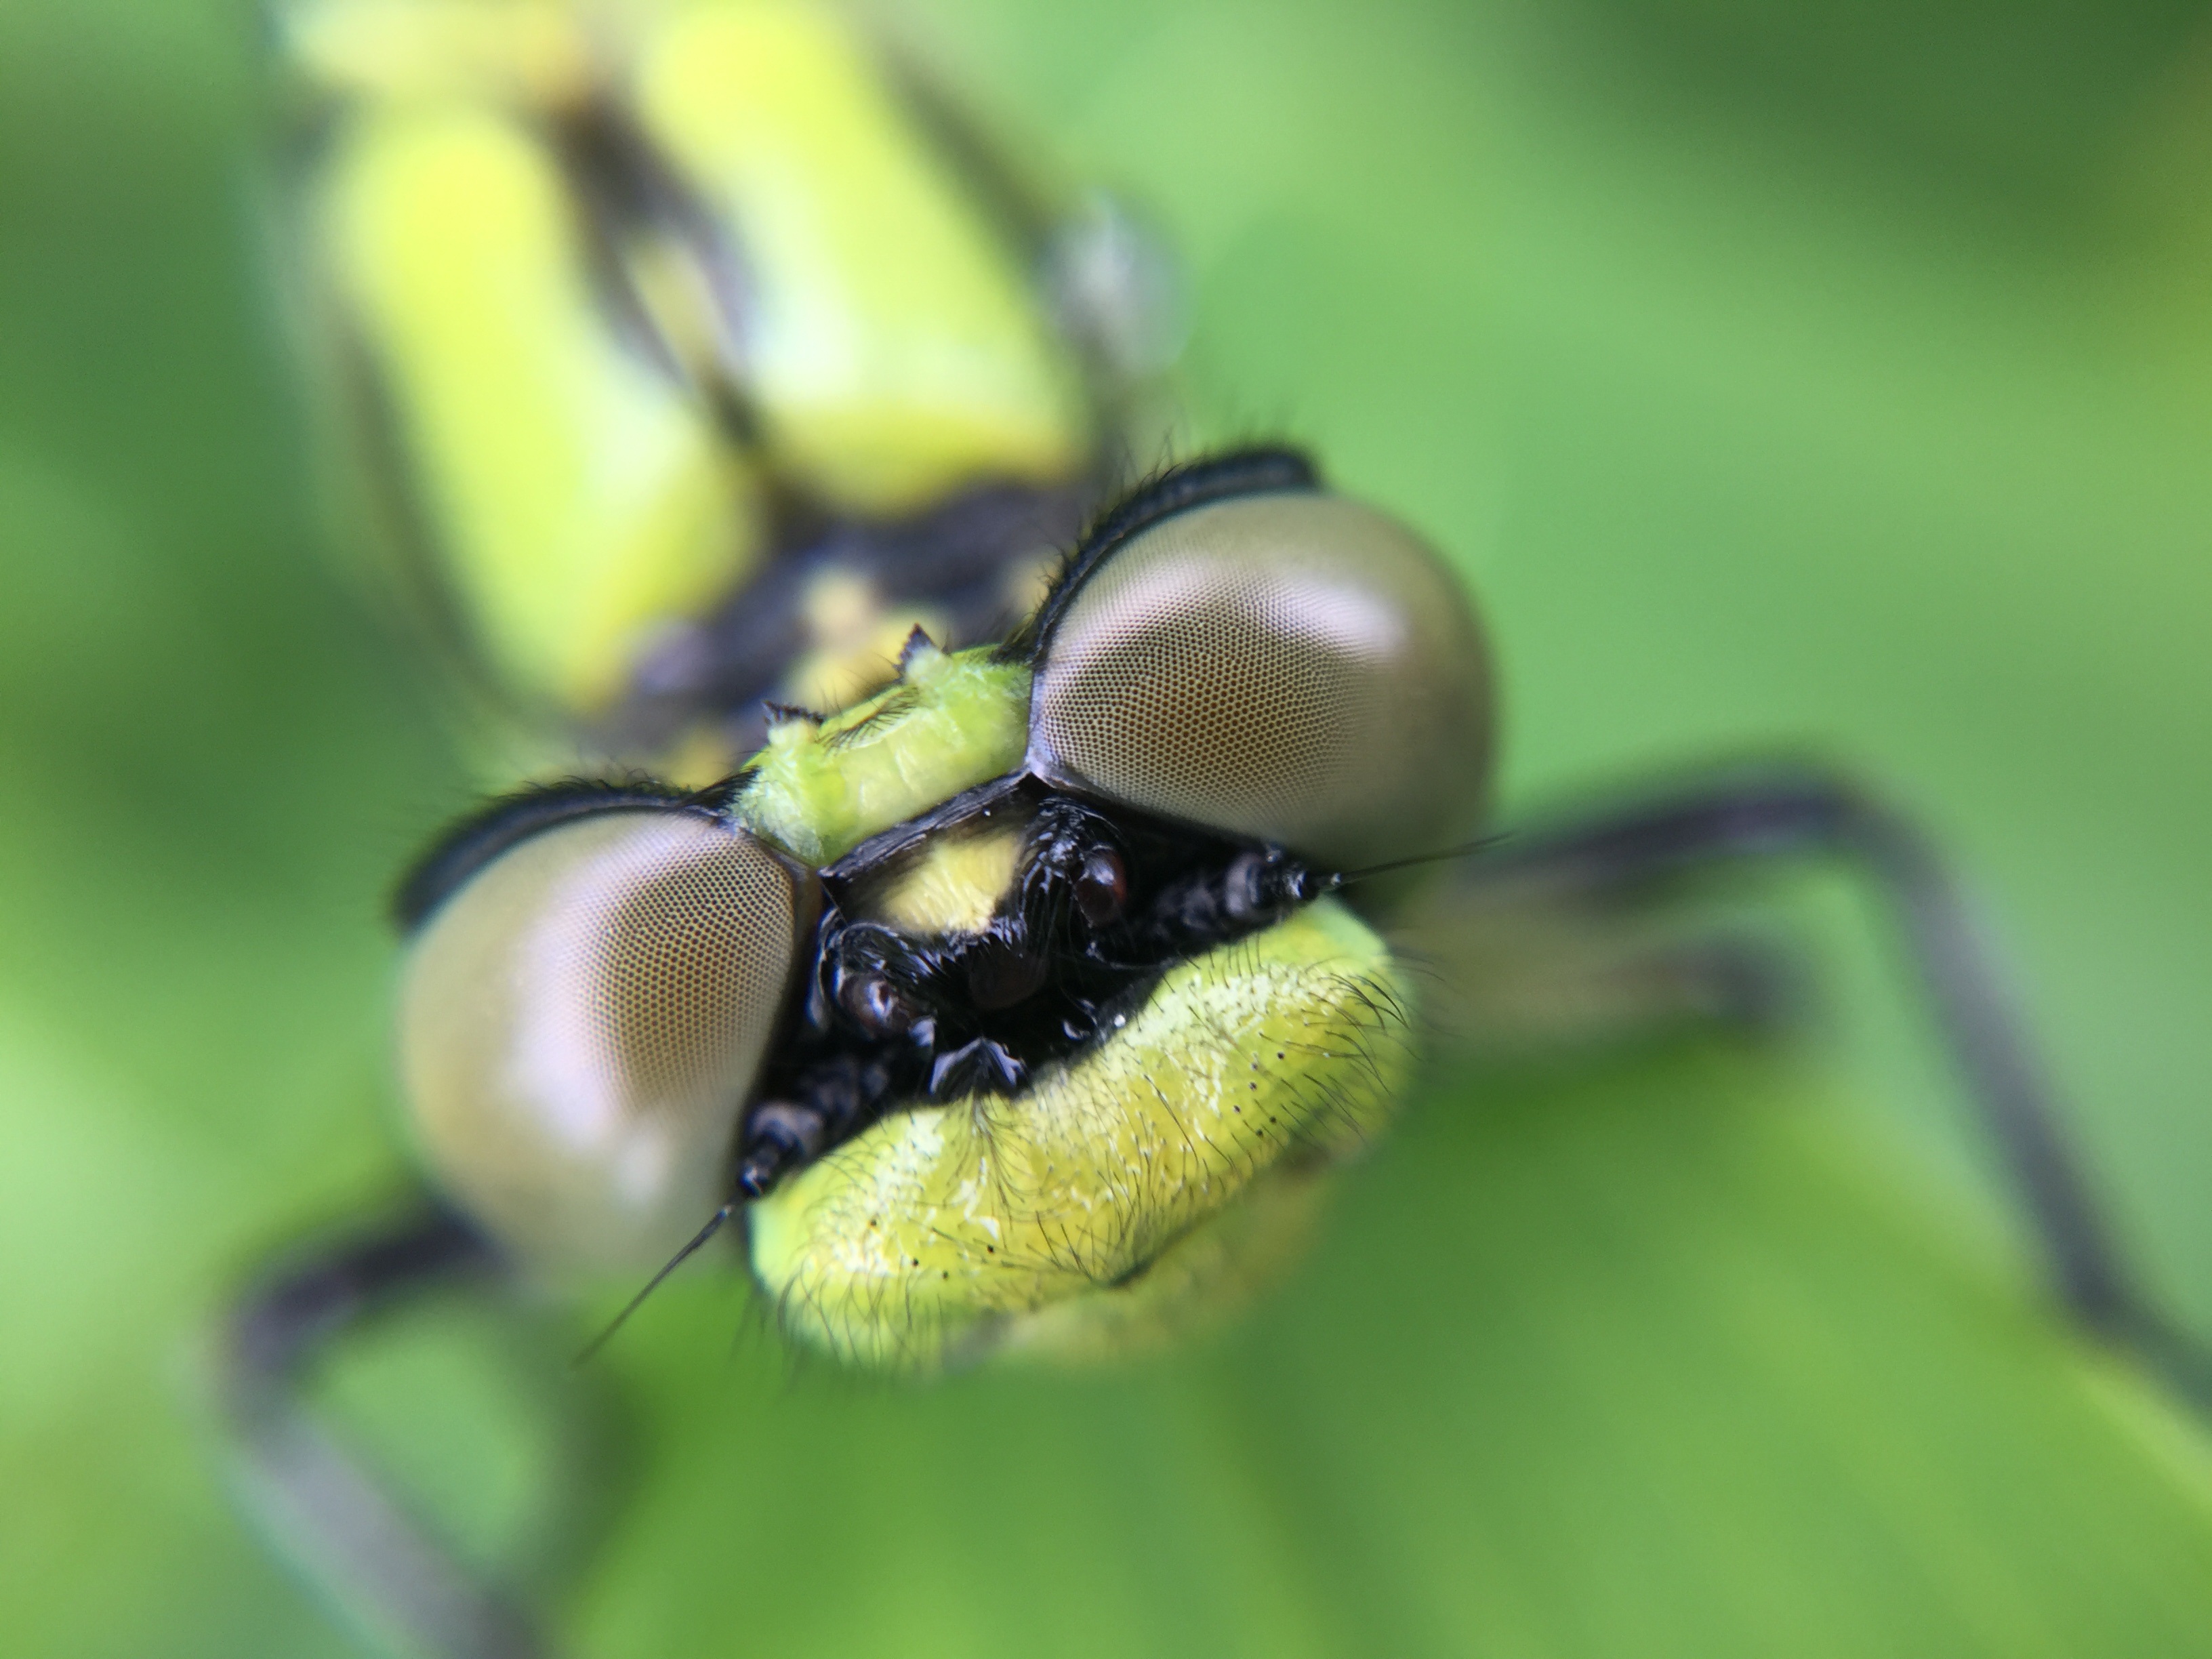
nature, photography, flower, fly, summer, wildlife, wild, green, insect, macro, bug, garden, fauna, invertebrate, close up, eye, dragonfly, dragon, pest, damselfly, nectar, macro photography, arthropod, leaf beetle, plant stem, dragonflies and damseflies, membrane winged insect